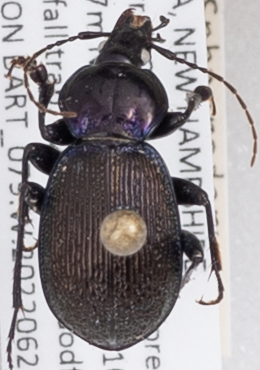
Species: Sphaeroderus stenostomus lecontei
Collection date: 2022-06-22
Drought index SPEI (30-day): -1.058
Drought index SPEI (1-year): -0.362
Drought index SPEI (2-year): -1.13